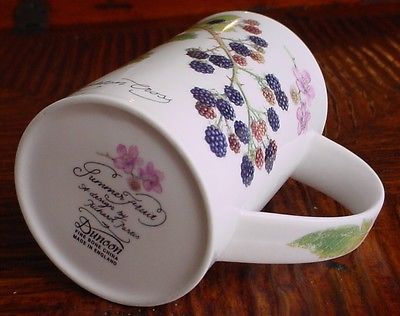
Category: mug